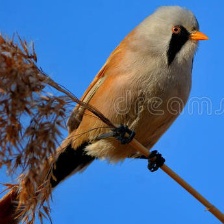
Species: BEARDED REEDLING
Scientific name: PANURUS BIARMICUS